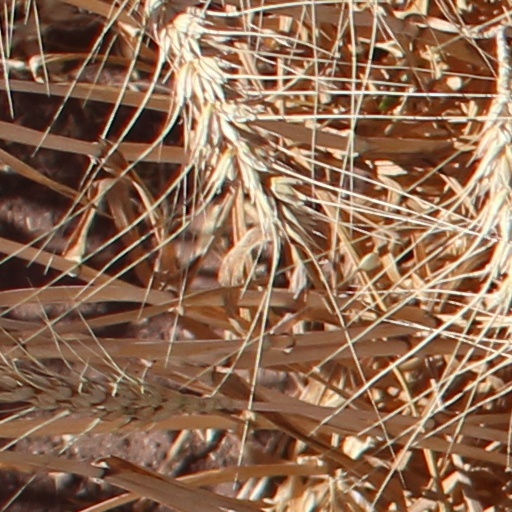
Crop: wheat